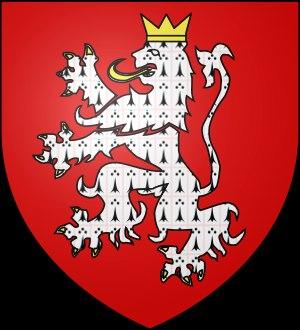
Jacques II de Chabannes dit Jacques de La Palice, né en 1470 à Lapalisse dans le Bourbonnais et mort le 24 février 1525 à Pavie en Italie, lors de la bataille du même nom, est un noble et militaire français, maréchal de France.